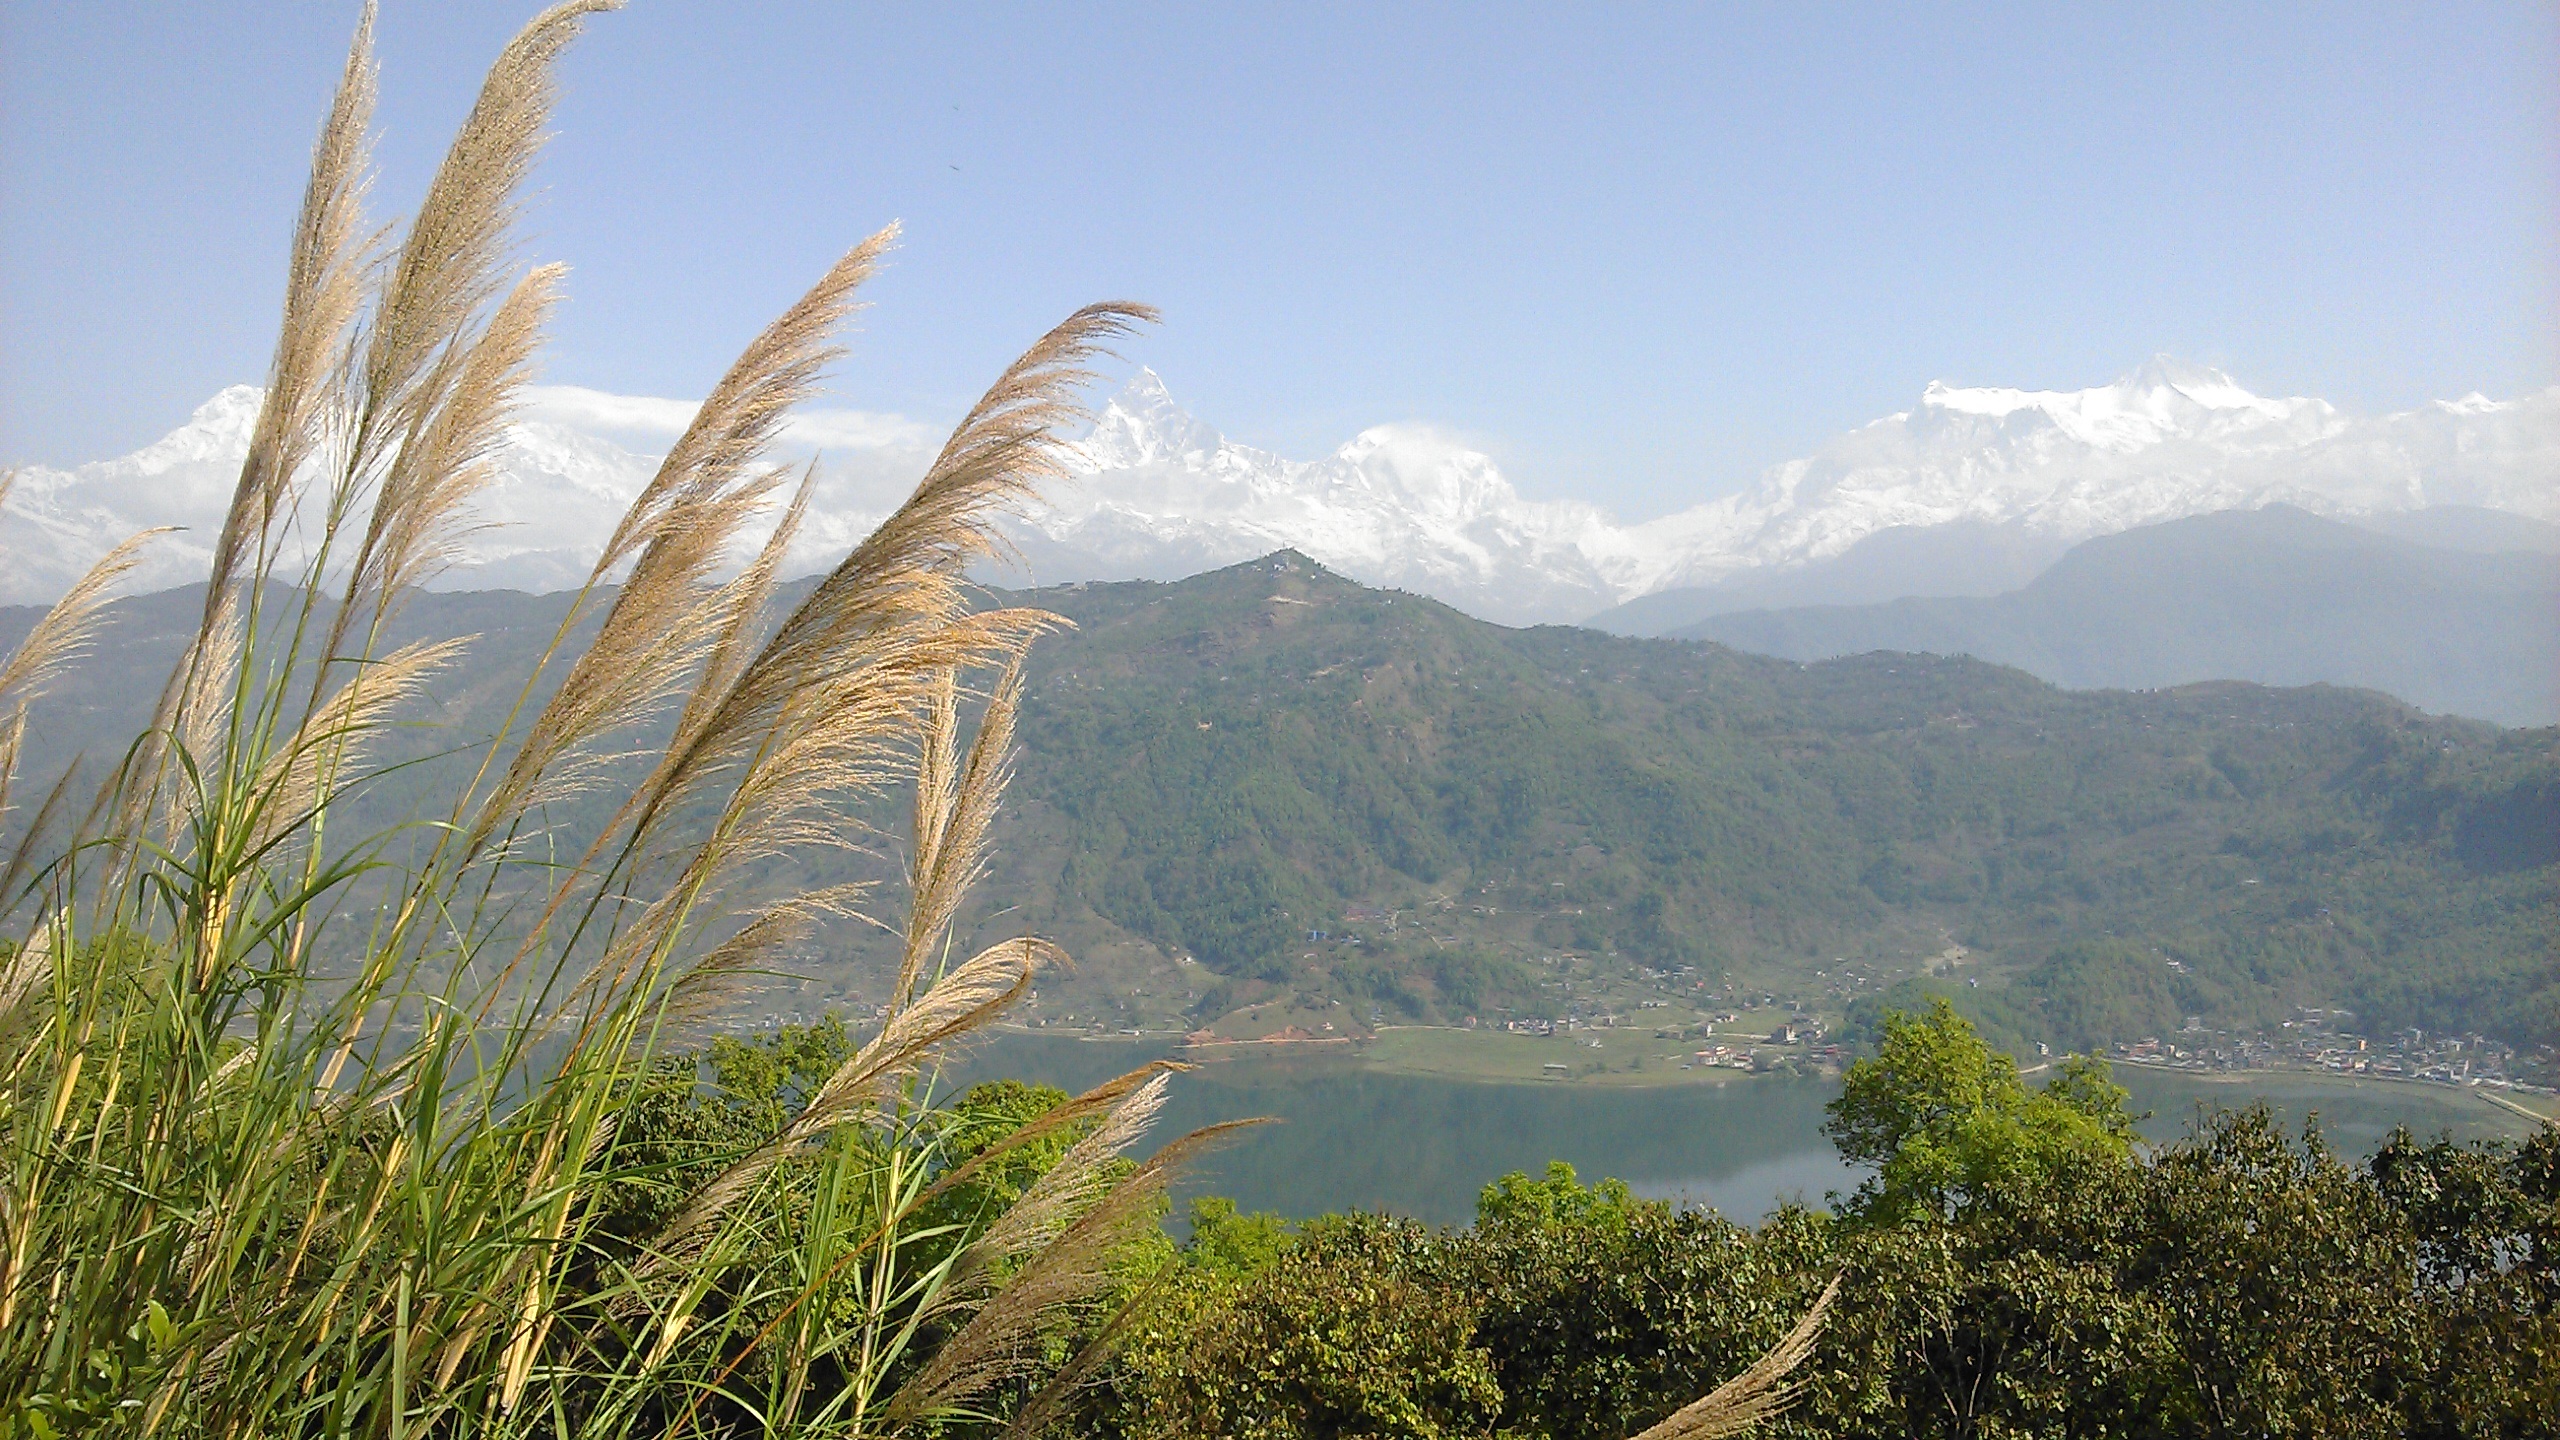
landscape, wilderness, mountain, hill, lake, mountain range, ridge, plateau, habitat, ecosystem, landform, natural environment, atmospheric phenomenon, mountainous landforms